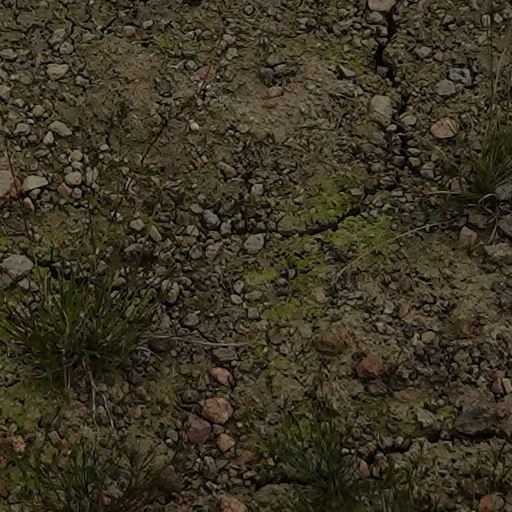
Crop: wheat